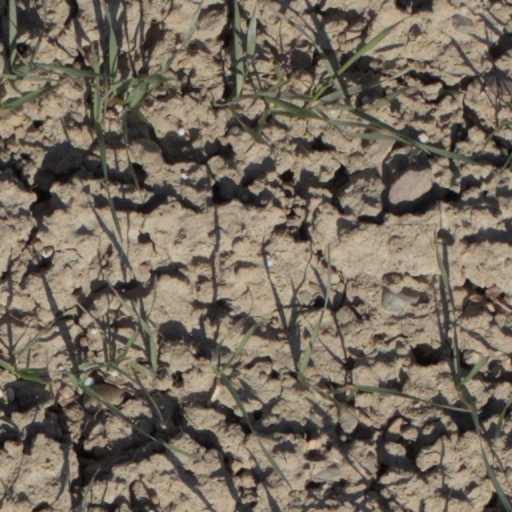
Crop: wheat